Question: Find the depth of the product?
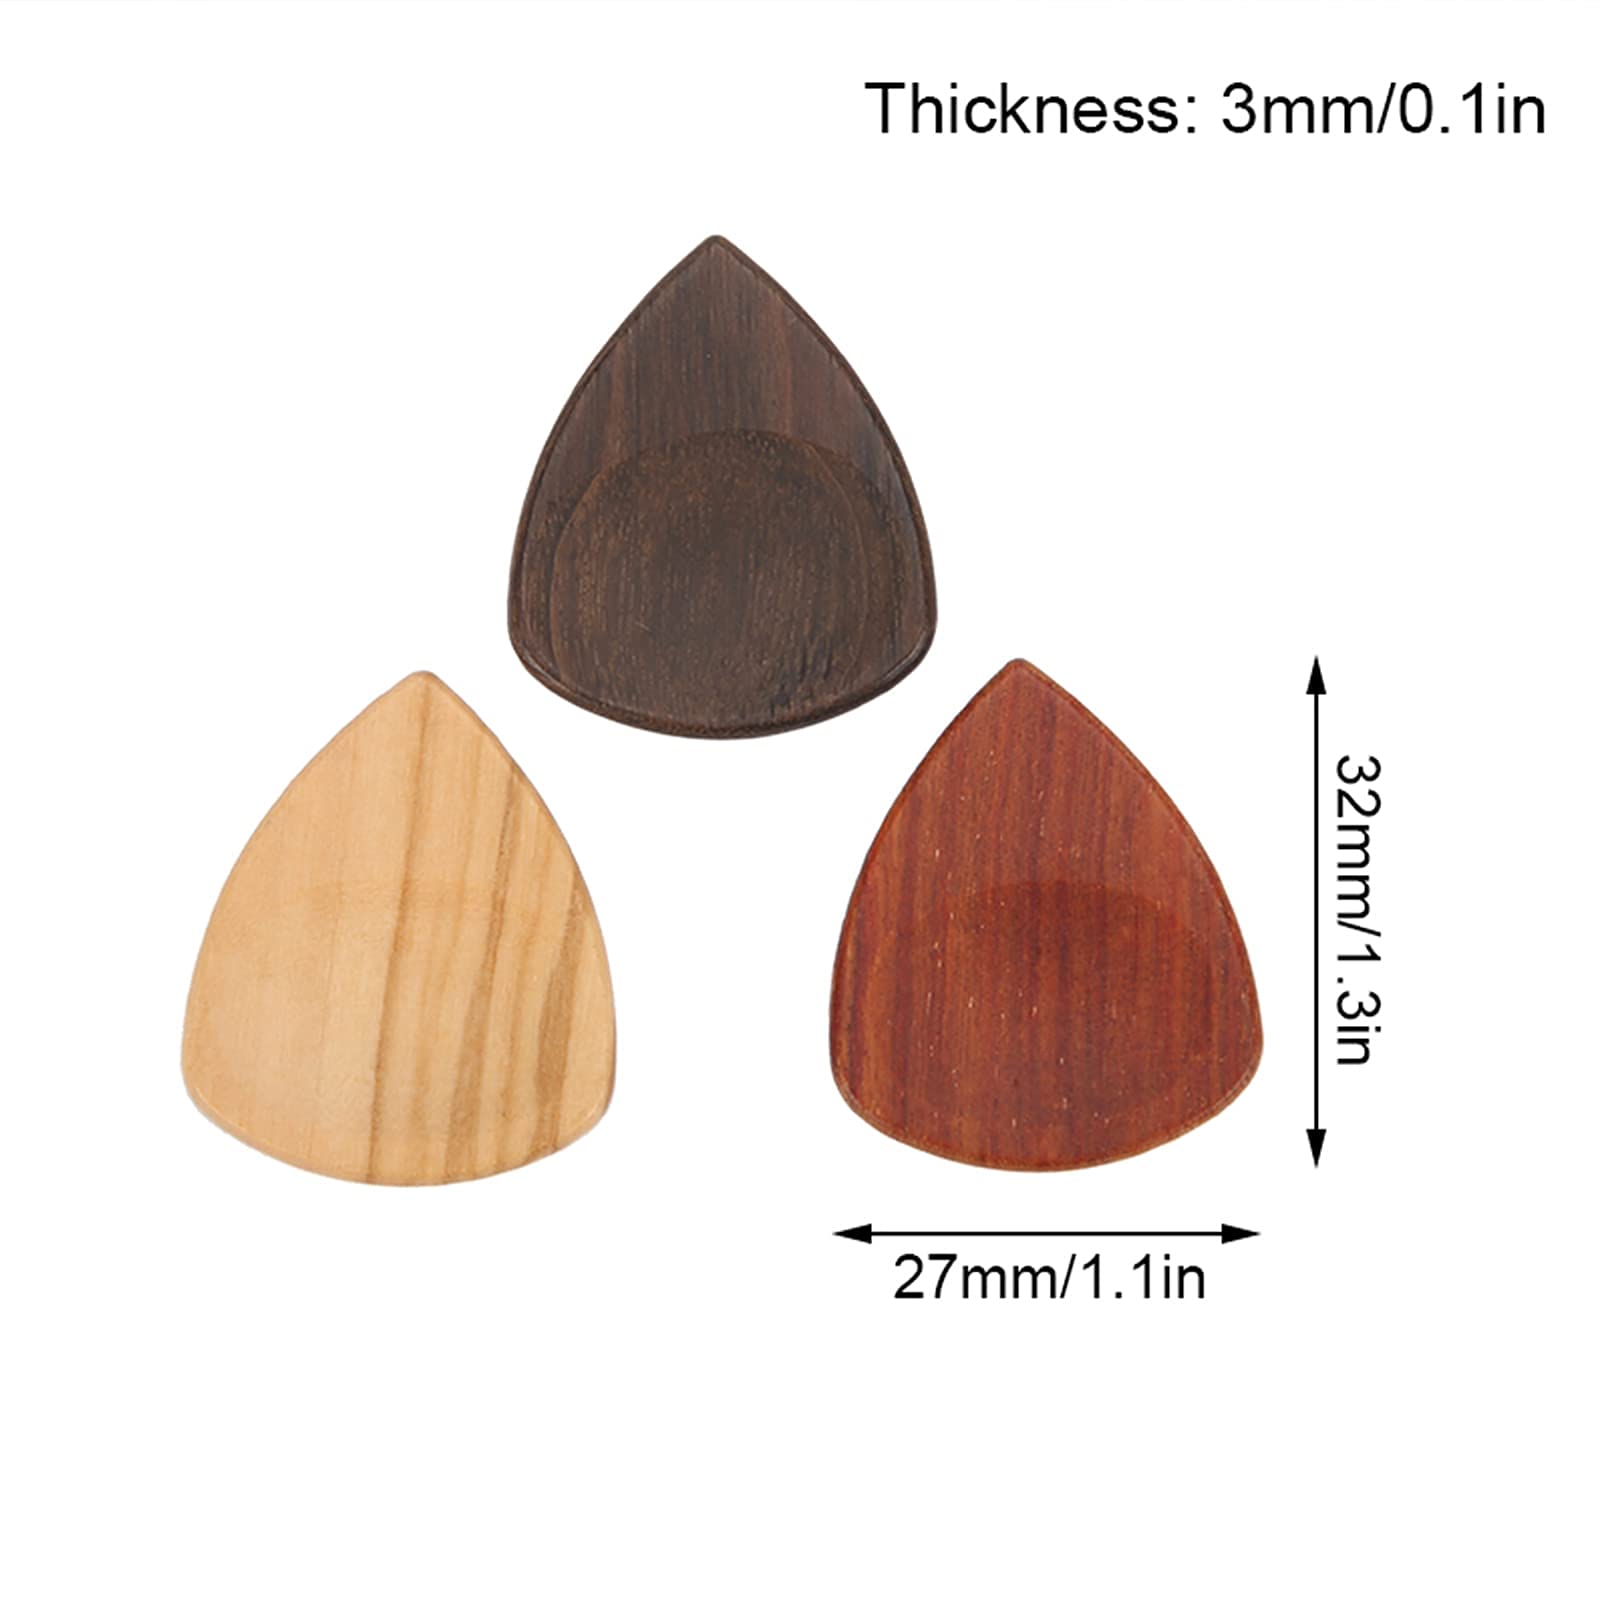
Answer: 32.0 millimetre